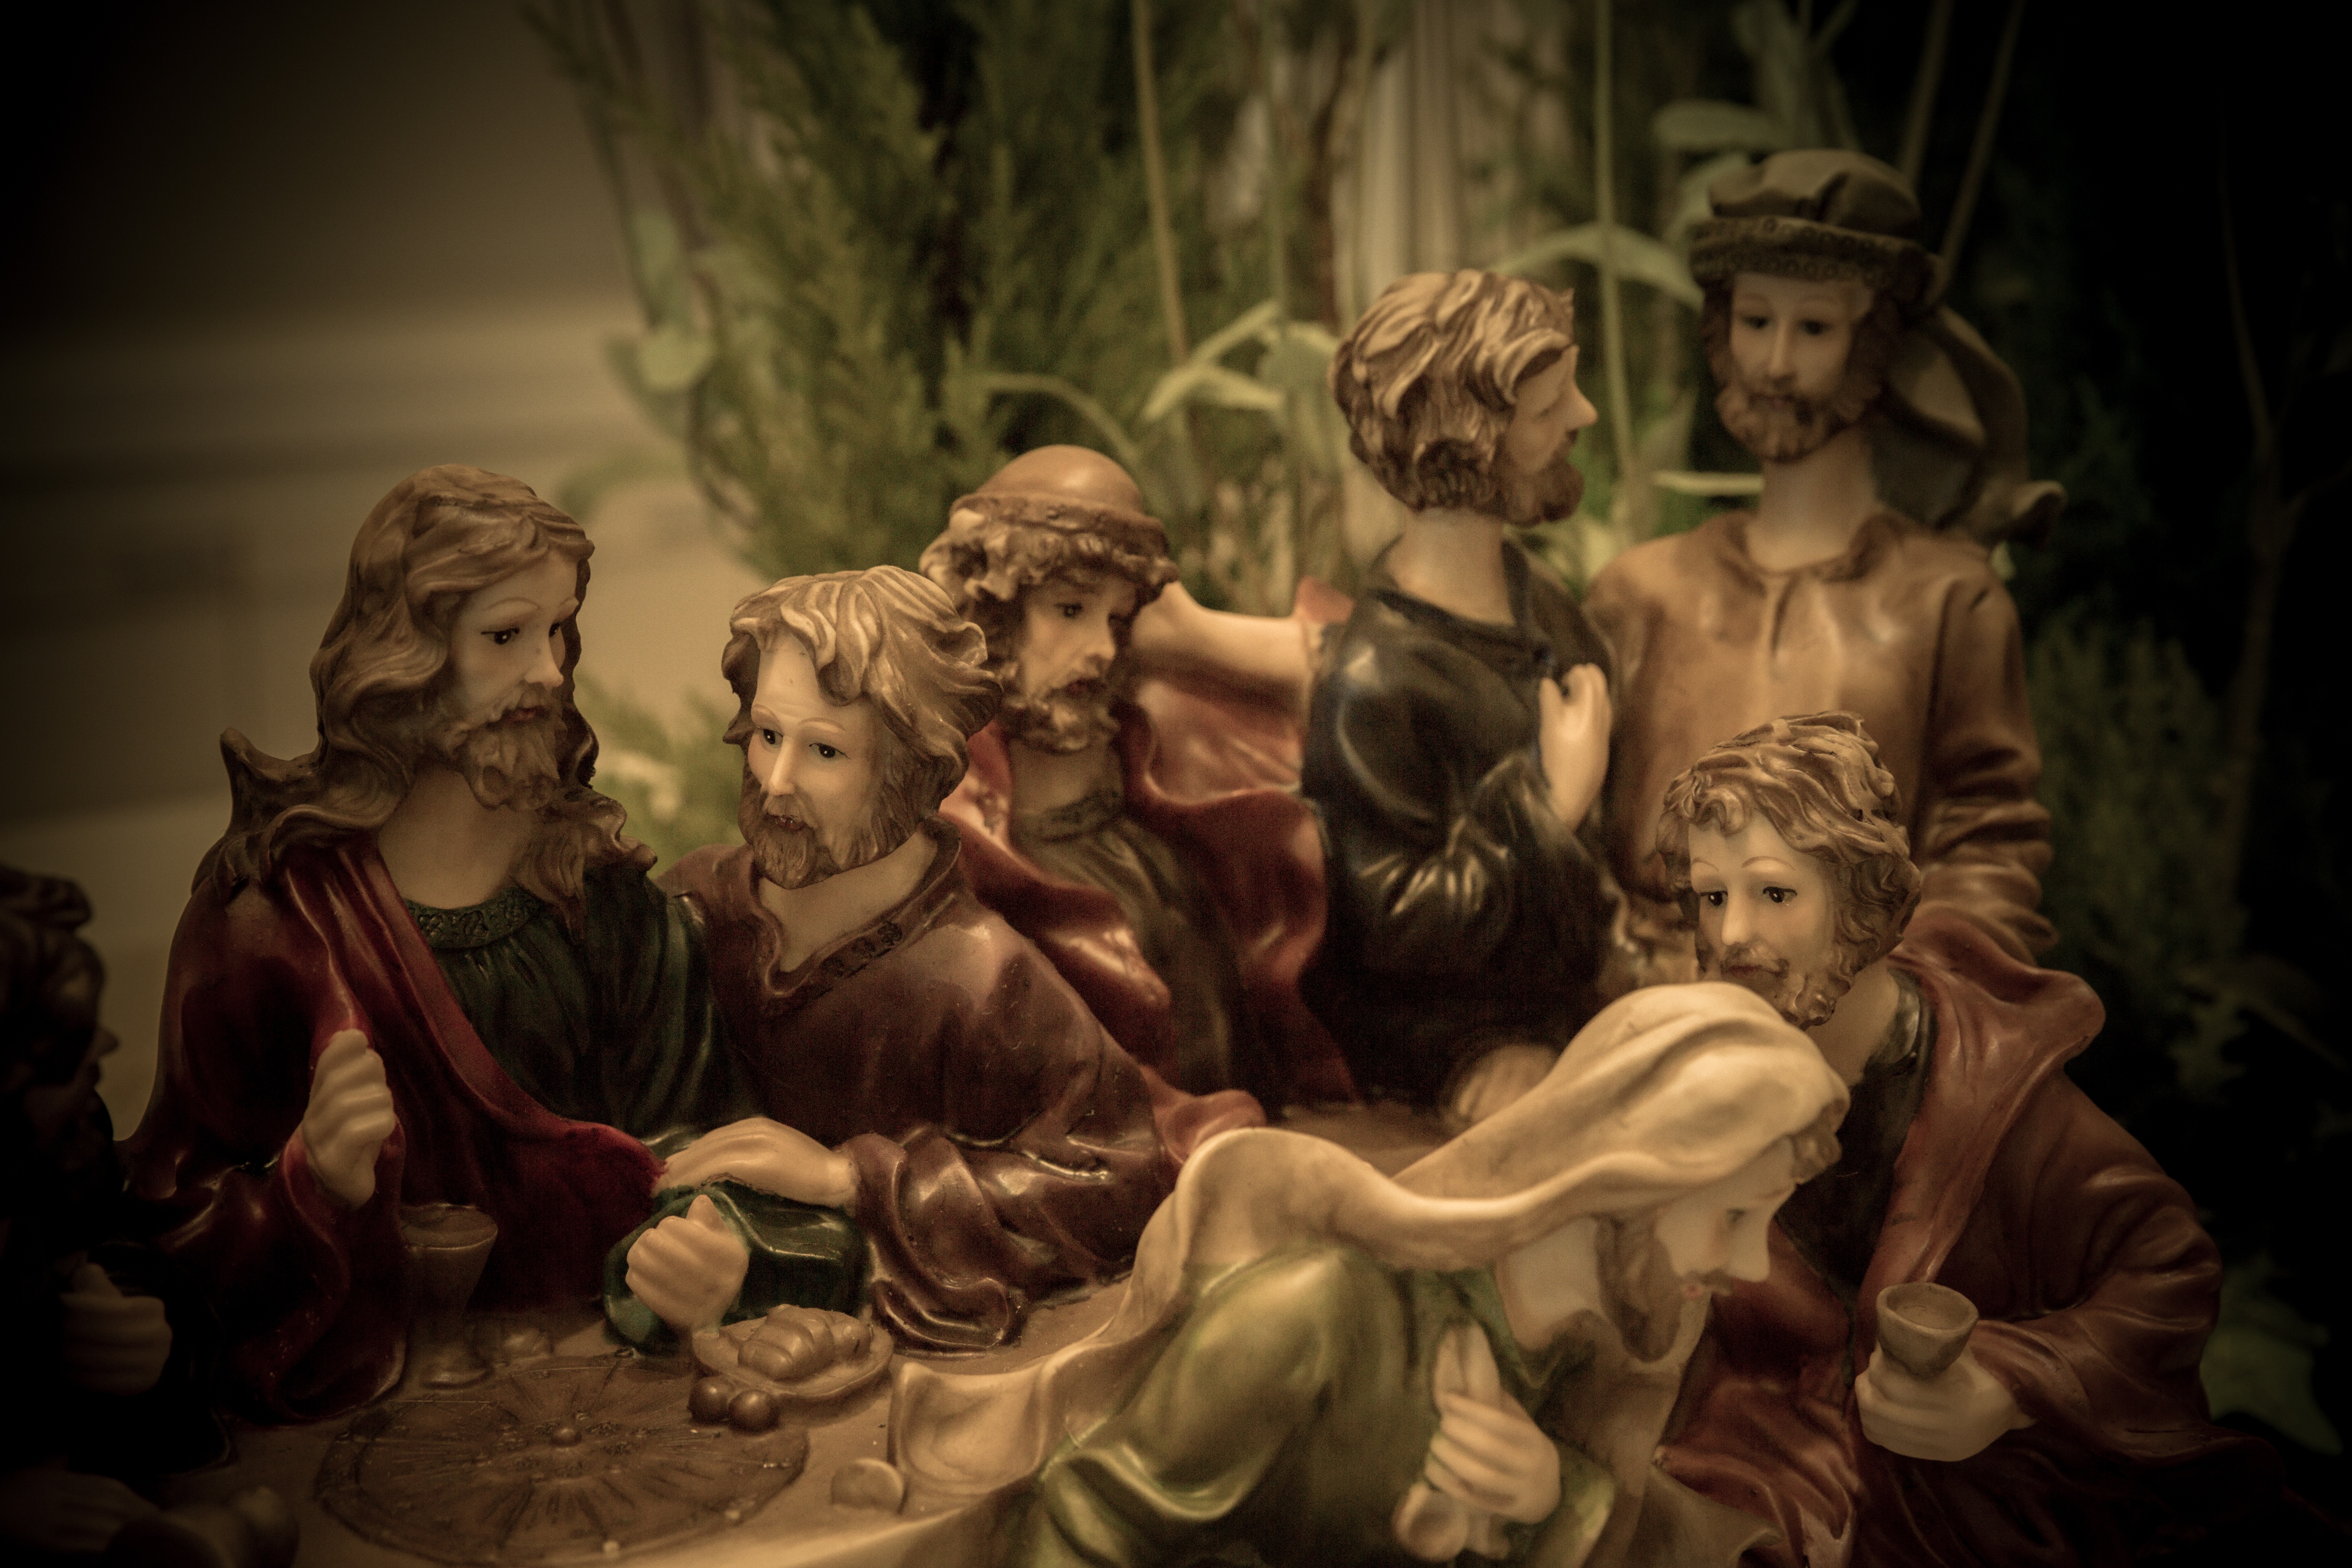
sculpture, art, jesus, christianity, screenshot, mythology, apostle, the last supper, musical theatre